Yoshimizu Station

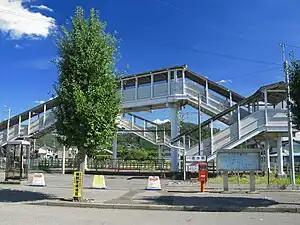
Yoshimizu Station in October 2012

is a railway station in the city of Sano, Tochigi, Japan, operated by the private railway operator Tōbu Railway. The station is numbered "TI-35".